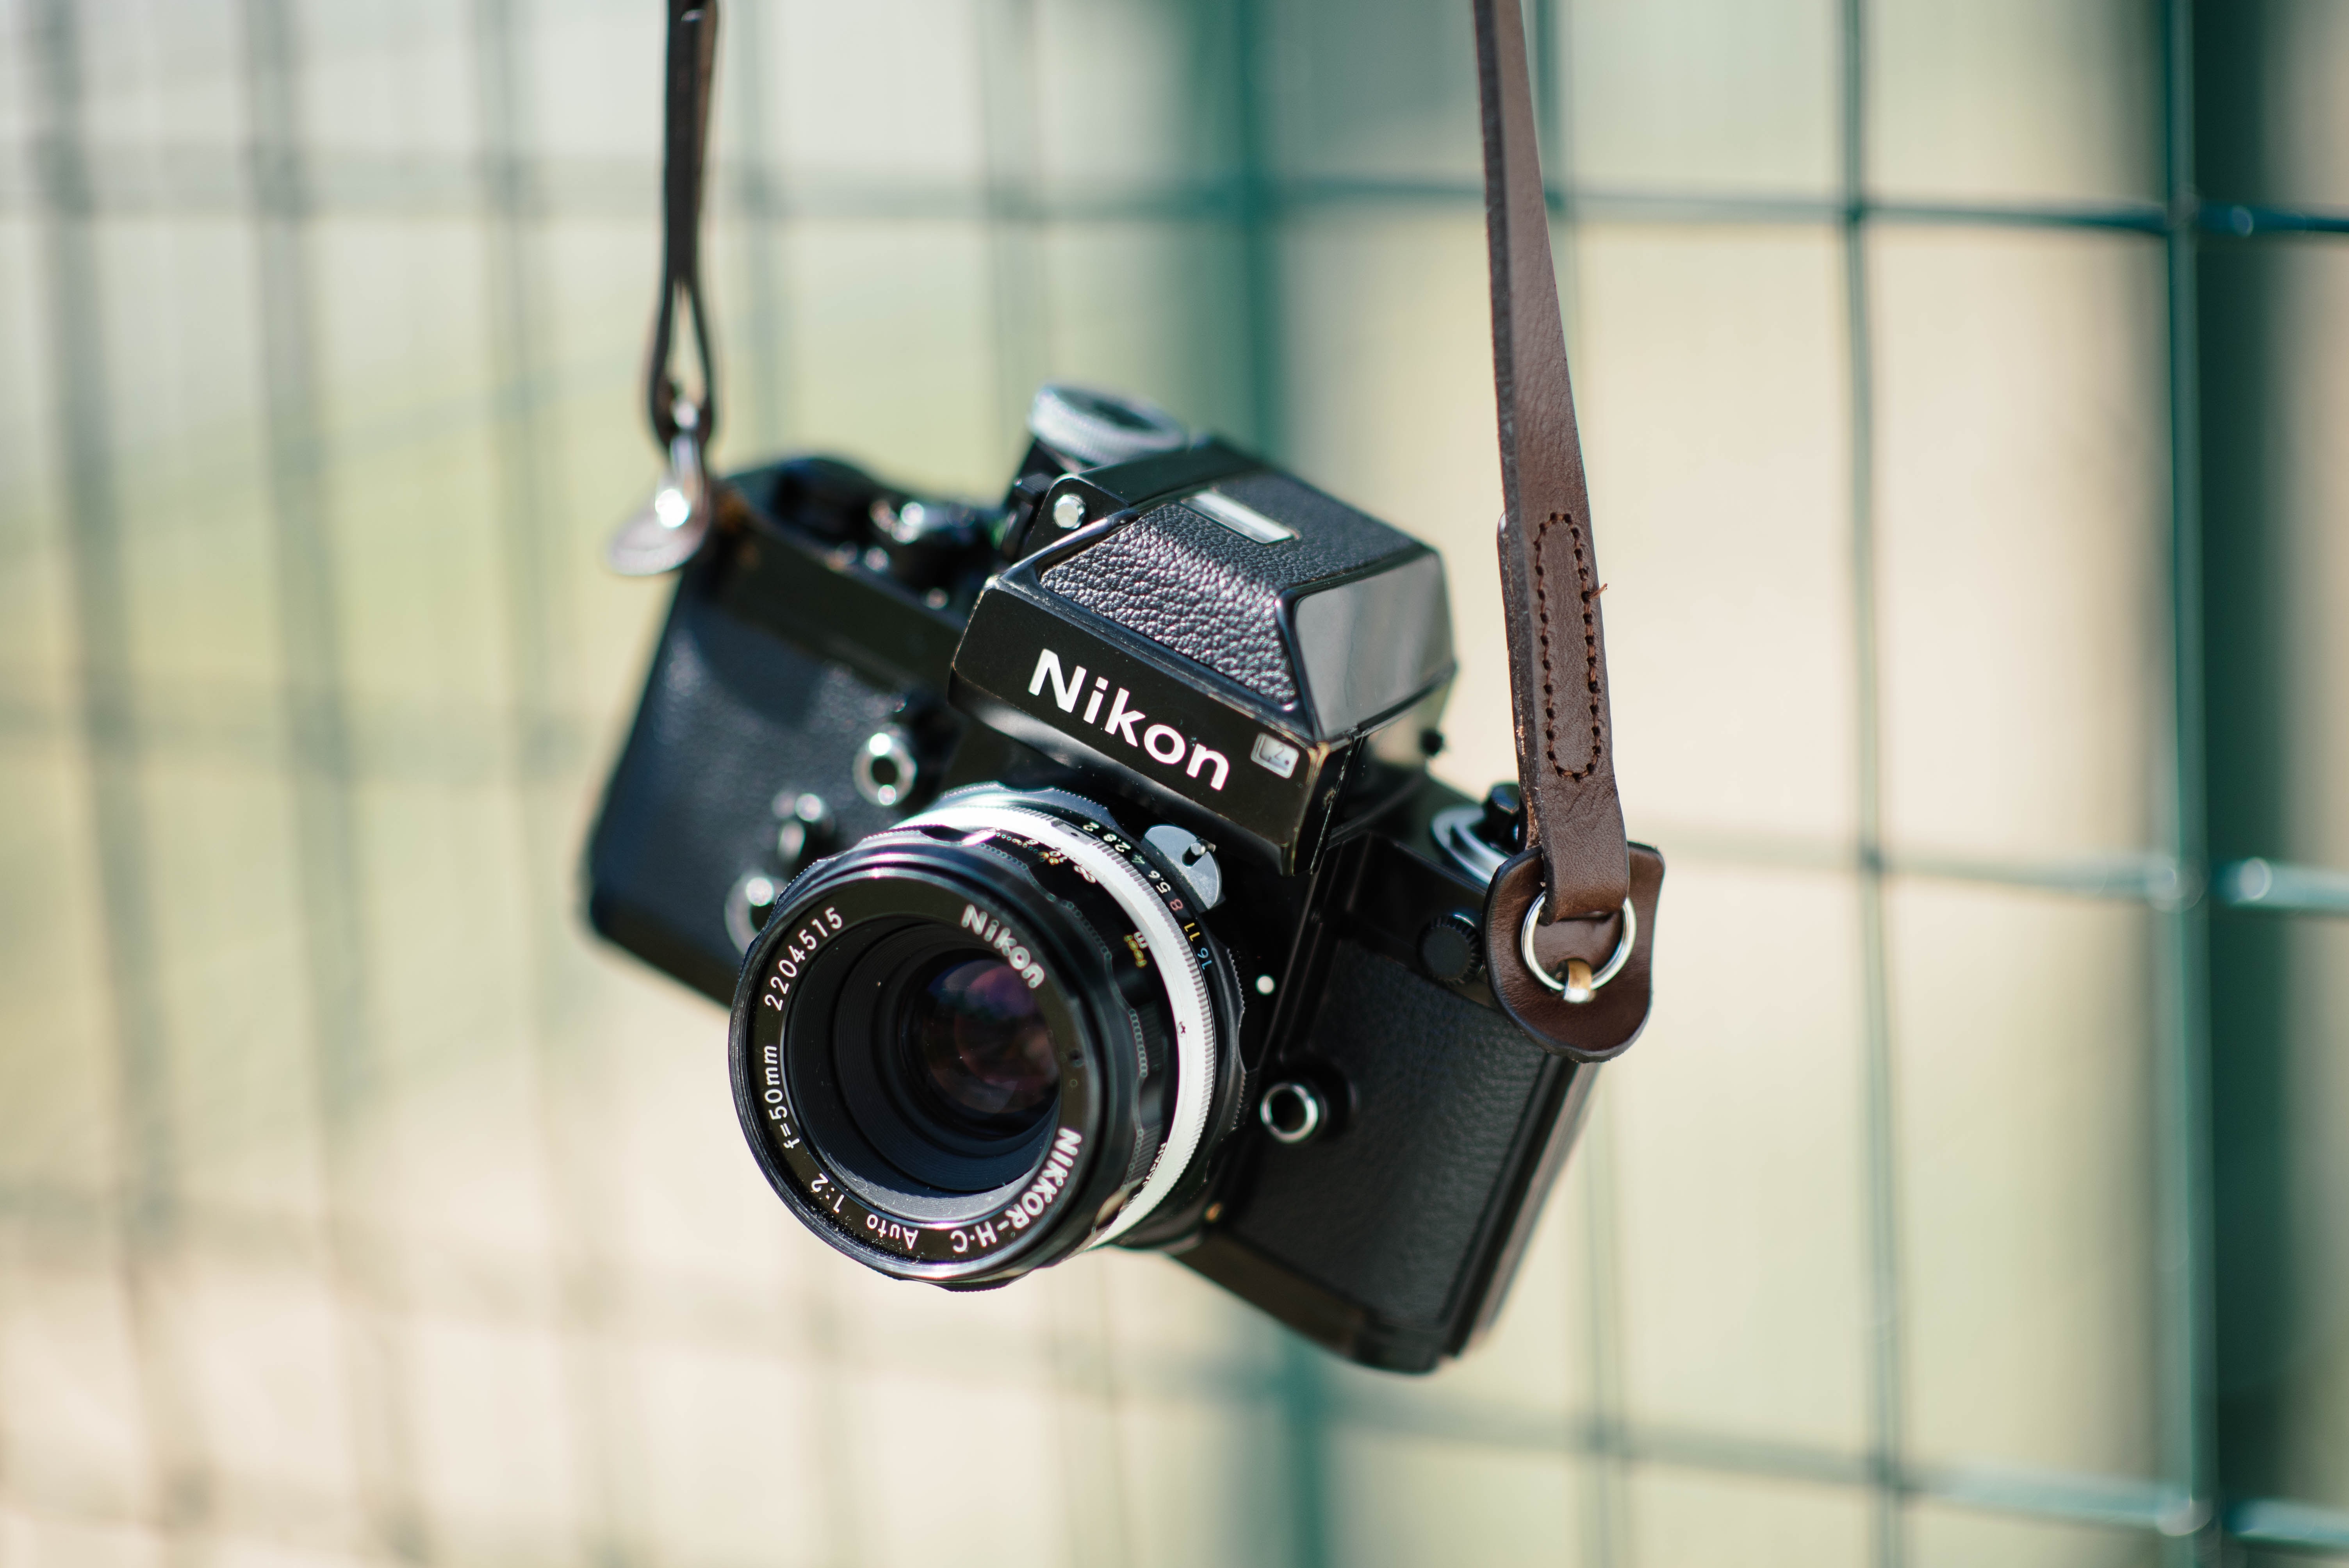
camera, photography, lens, product, reflex camera, digital camera, camera lens, digital slr, single lens reflex camera, cameras optics, mirrorless interchangeable lens camera, camera accessory